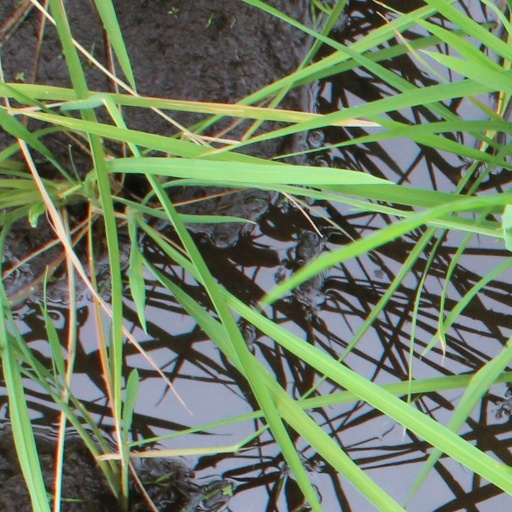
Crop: rice